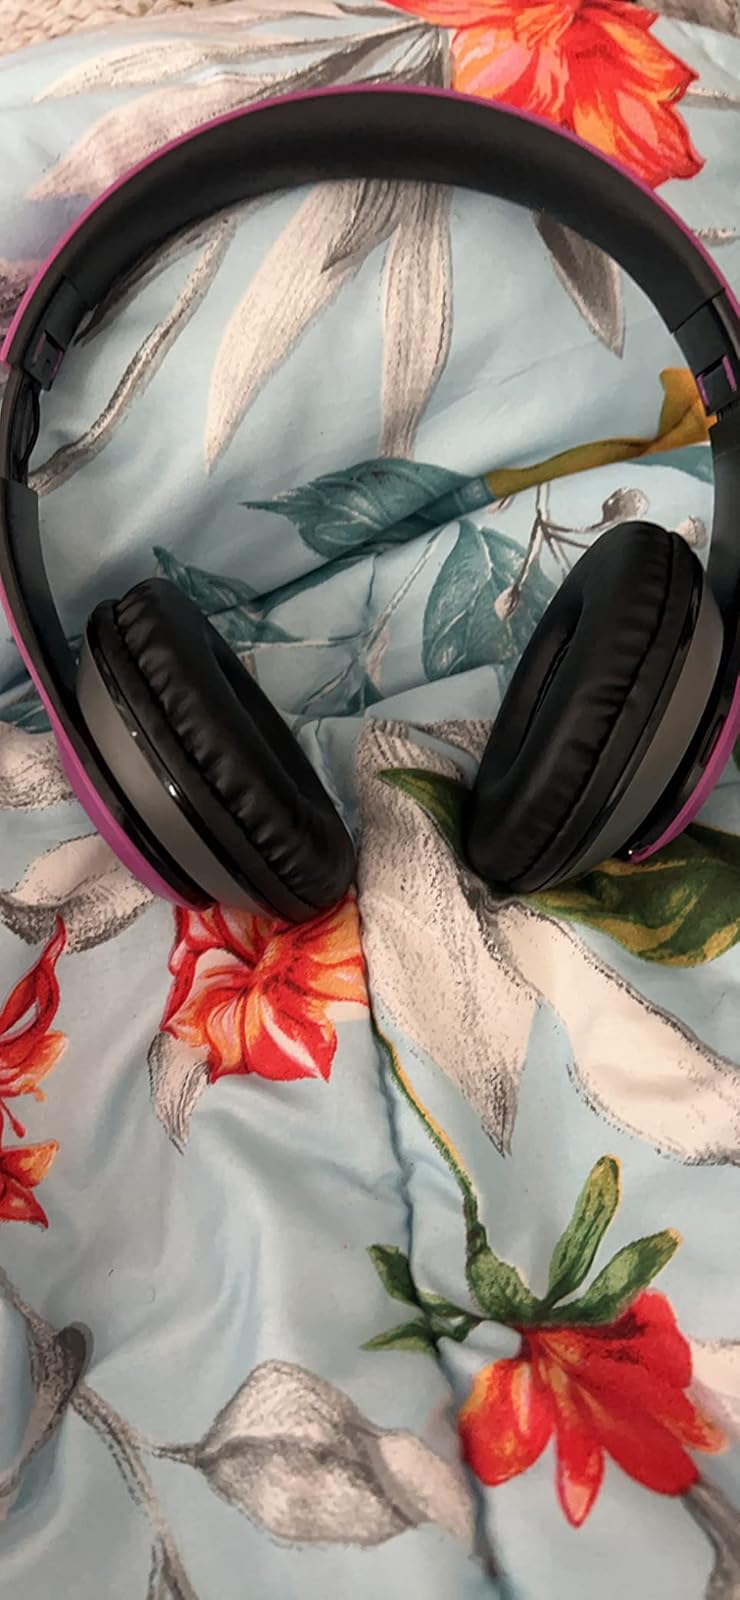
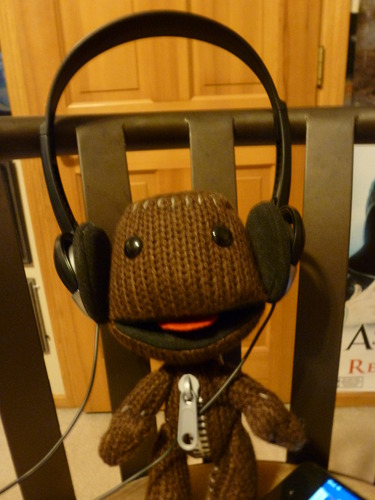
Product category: headphones
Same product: no